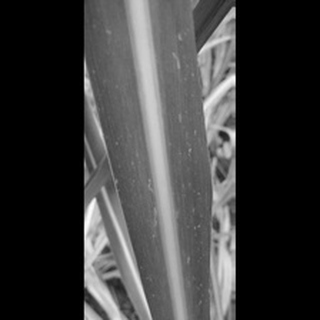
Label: sugarcane_mosaic